Massachusetts House of Representatives' 23rd Middlesex district

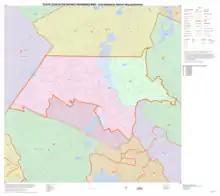
Map of Massachusetts House of Representatives' 23rd Middlesex district, based on the 2010 United States census.

Massachusetts House of Representatives' 23rd Middlesex district in the United States is one of 160 legislative districts included in the lower house of the Massachusetts General Court. It covers part of Middlesex County. Democrat Sean Garballey of Arlington has represented the district since 2009.